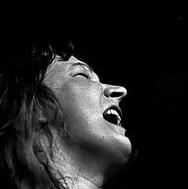
Age: 26